Describe the emotion expressed in this image:  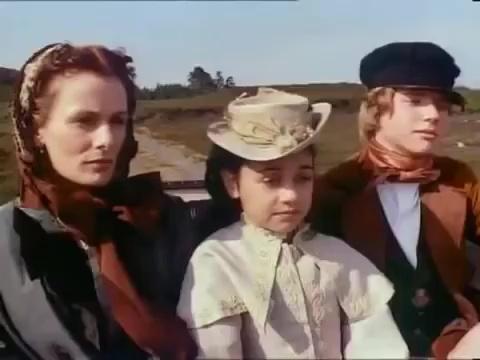
This person displays Fear, valence and arousal with high intensity.